Aapravasi Ghat

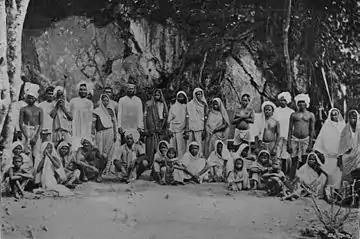
Newly arrived Indian labourers in the Caribbean island of Trinidad.

Mauritius's local sugar plantations, economically devastated by the emancipation of the slaves, were given a new lifeline with the establishment of the Immigration Depot. The high number of indentured labourers passing through the facility, to be transported to the various territories of the British Empire, proved to be an endless supply stream of cheap labour. In the period of 1834–60, 290,000 Indian labourers arrived.